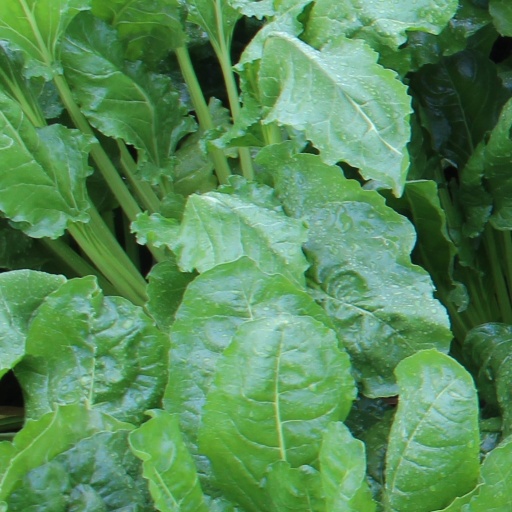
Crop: sugar beet